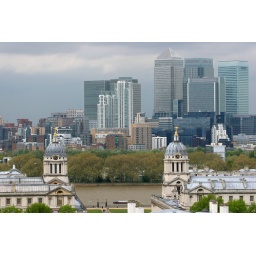
Close up on the city buildings on the Isle of dogs shot from Greenwich observatory with naval school buildings in foreground in London